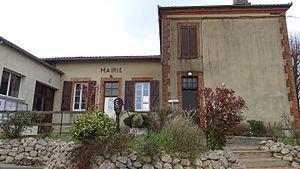
Mairie de Monès
Monès est une commune française située dans le département de la Haute-Garonne en région Occitanie.